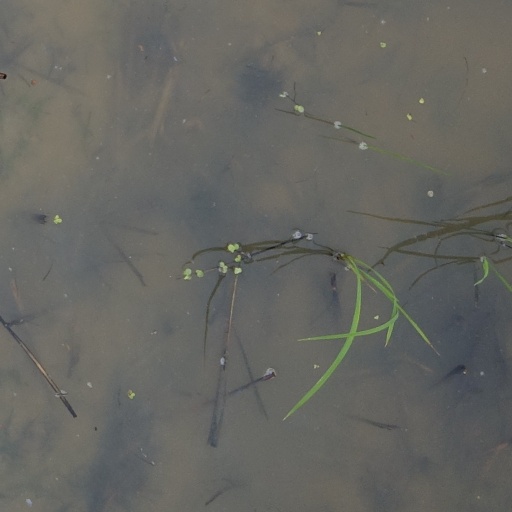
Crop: rice